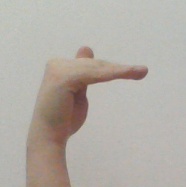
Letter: khaa